Charles Evans (colonial businessman)

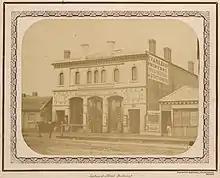
A view of Lydiard street, Ballarat, showing the Evans Bros. shop front in 1861.

In 1864 the brothers relocated to St Kilda, and, while still maintaining the printing business in Ballarat (now trading as Evans Brothers), expanded to open a second printing business in Collins st, Melbourne, which in 1874 merged with the firm of Arnall and Jackson. Charles died at age 54 on 3 April 1881 leaving behind his wife, Catherine, who only two months earlier had given birth to their eleventh child.